Monarchy of Saint Kitts and Nevis

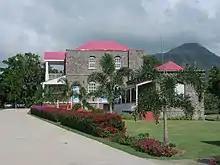
Government House, Nevis

The sovereign, along with the National Assembly, is one of the two components of the Parliament of Saint Kitts and Nevis.